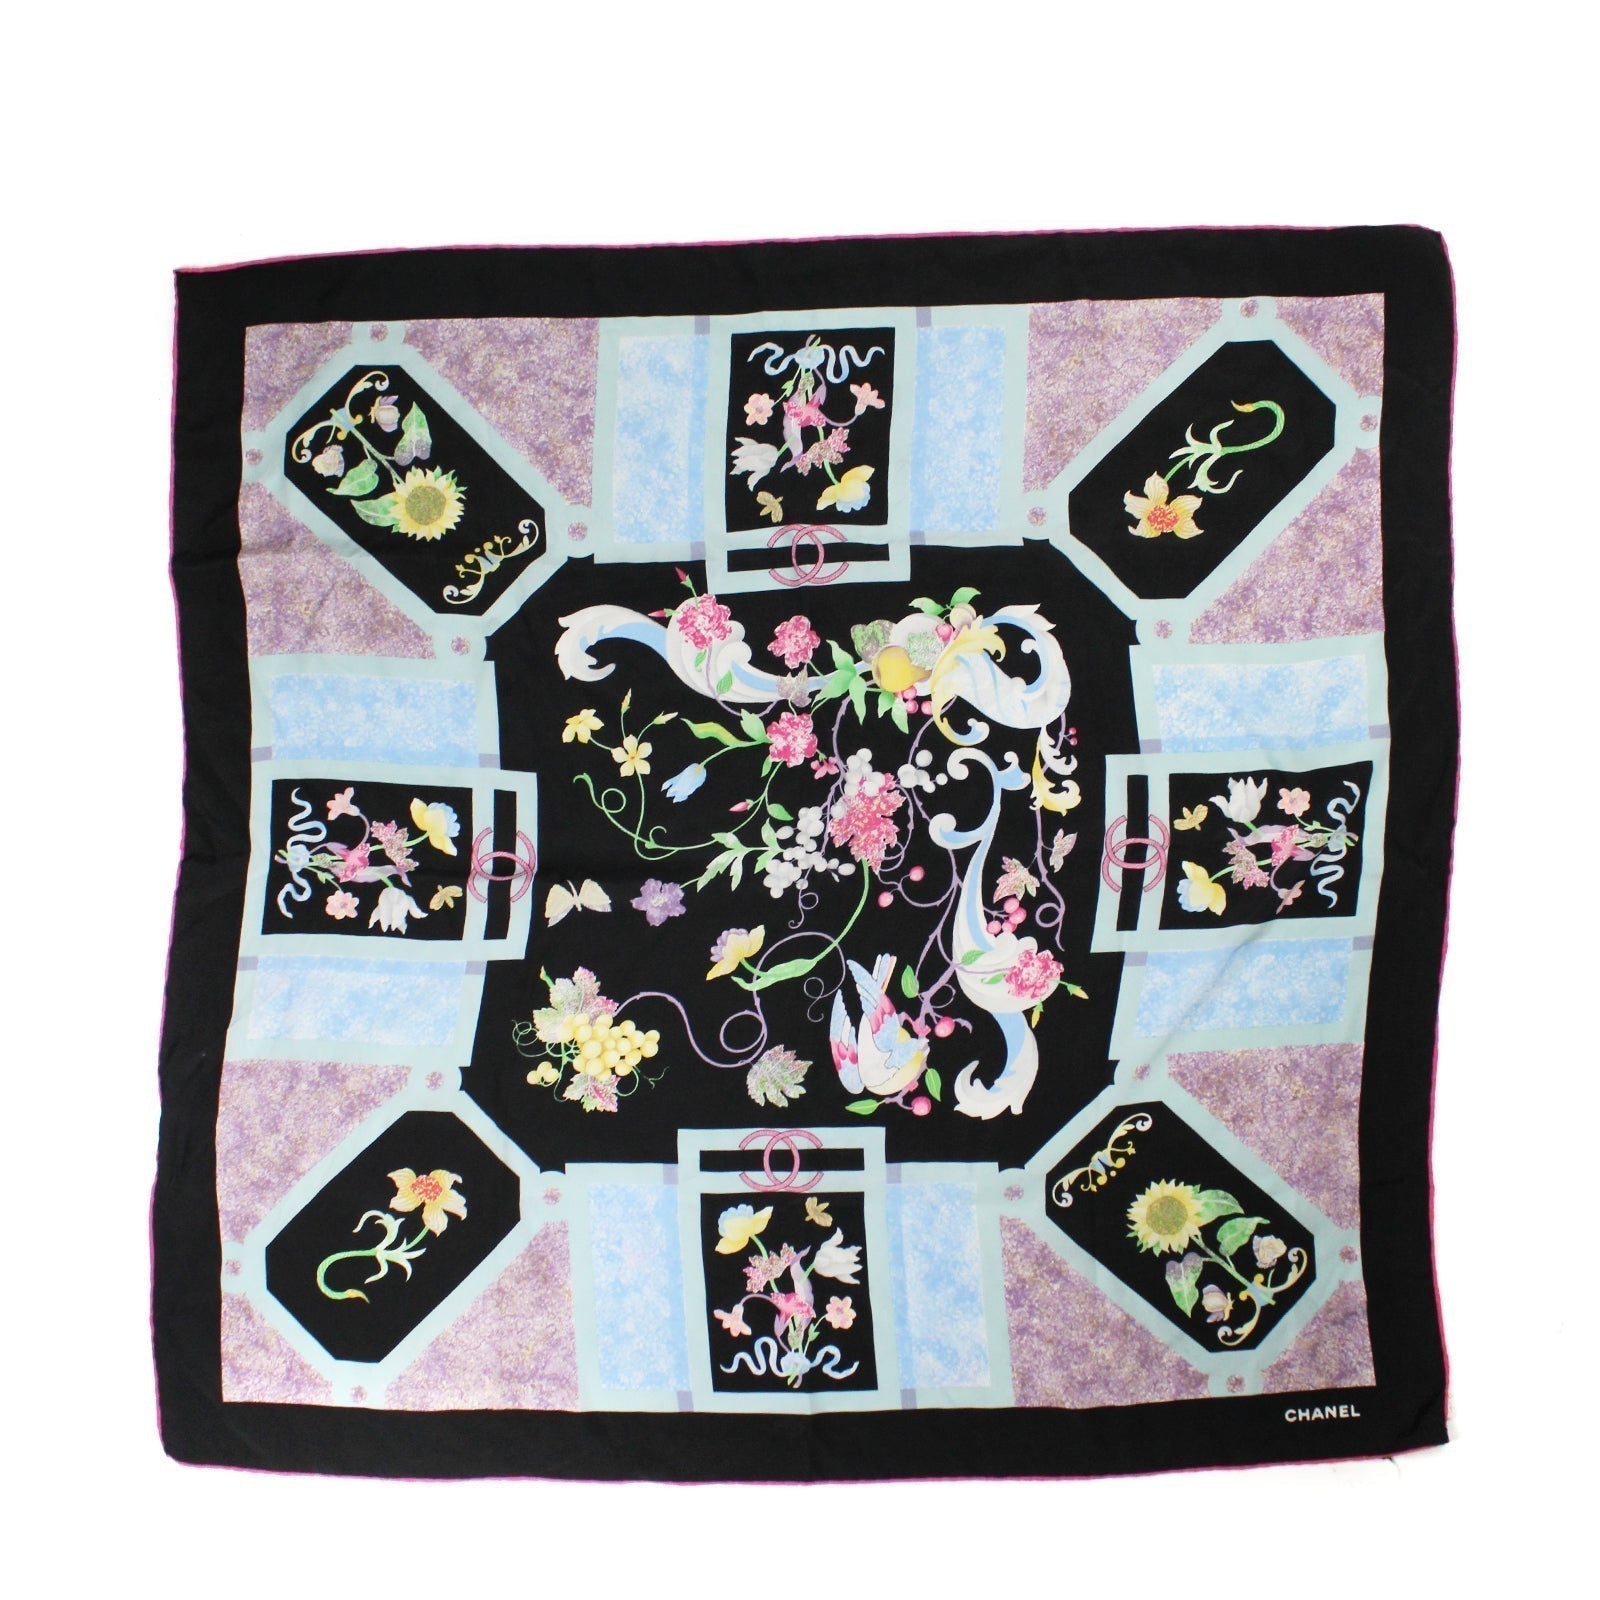
Chanel Chanel Silk handkerchief
CHANEL CHANEL Silk handkerchief Silk square from the very elegant Chanel house. The flowery patterns and bright colors give the whole load to this room. 100% silk Bluish color CC logo printed on the square No label Dimensions: 84 x 82 cm STATE Packaging Very New state - Measurements (CM): 84 x 82 cm STATE Packaging Very New state -
Brand: Luxoos Prime
Category: Apparel & Accessories > Clothing Accessories > Handkerchiefs